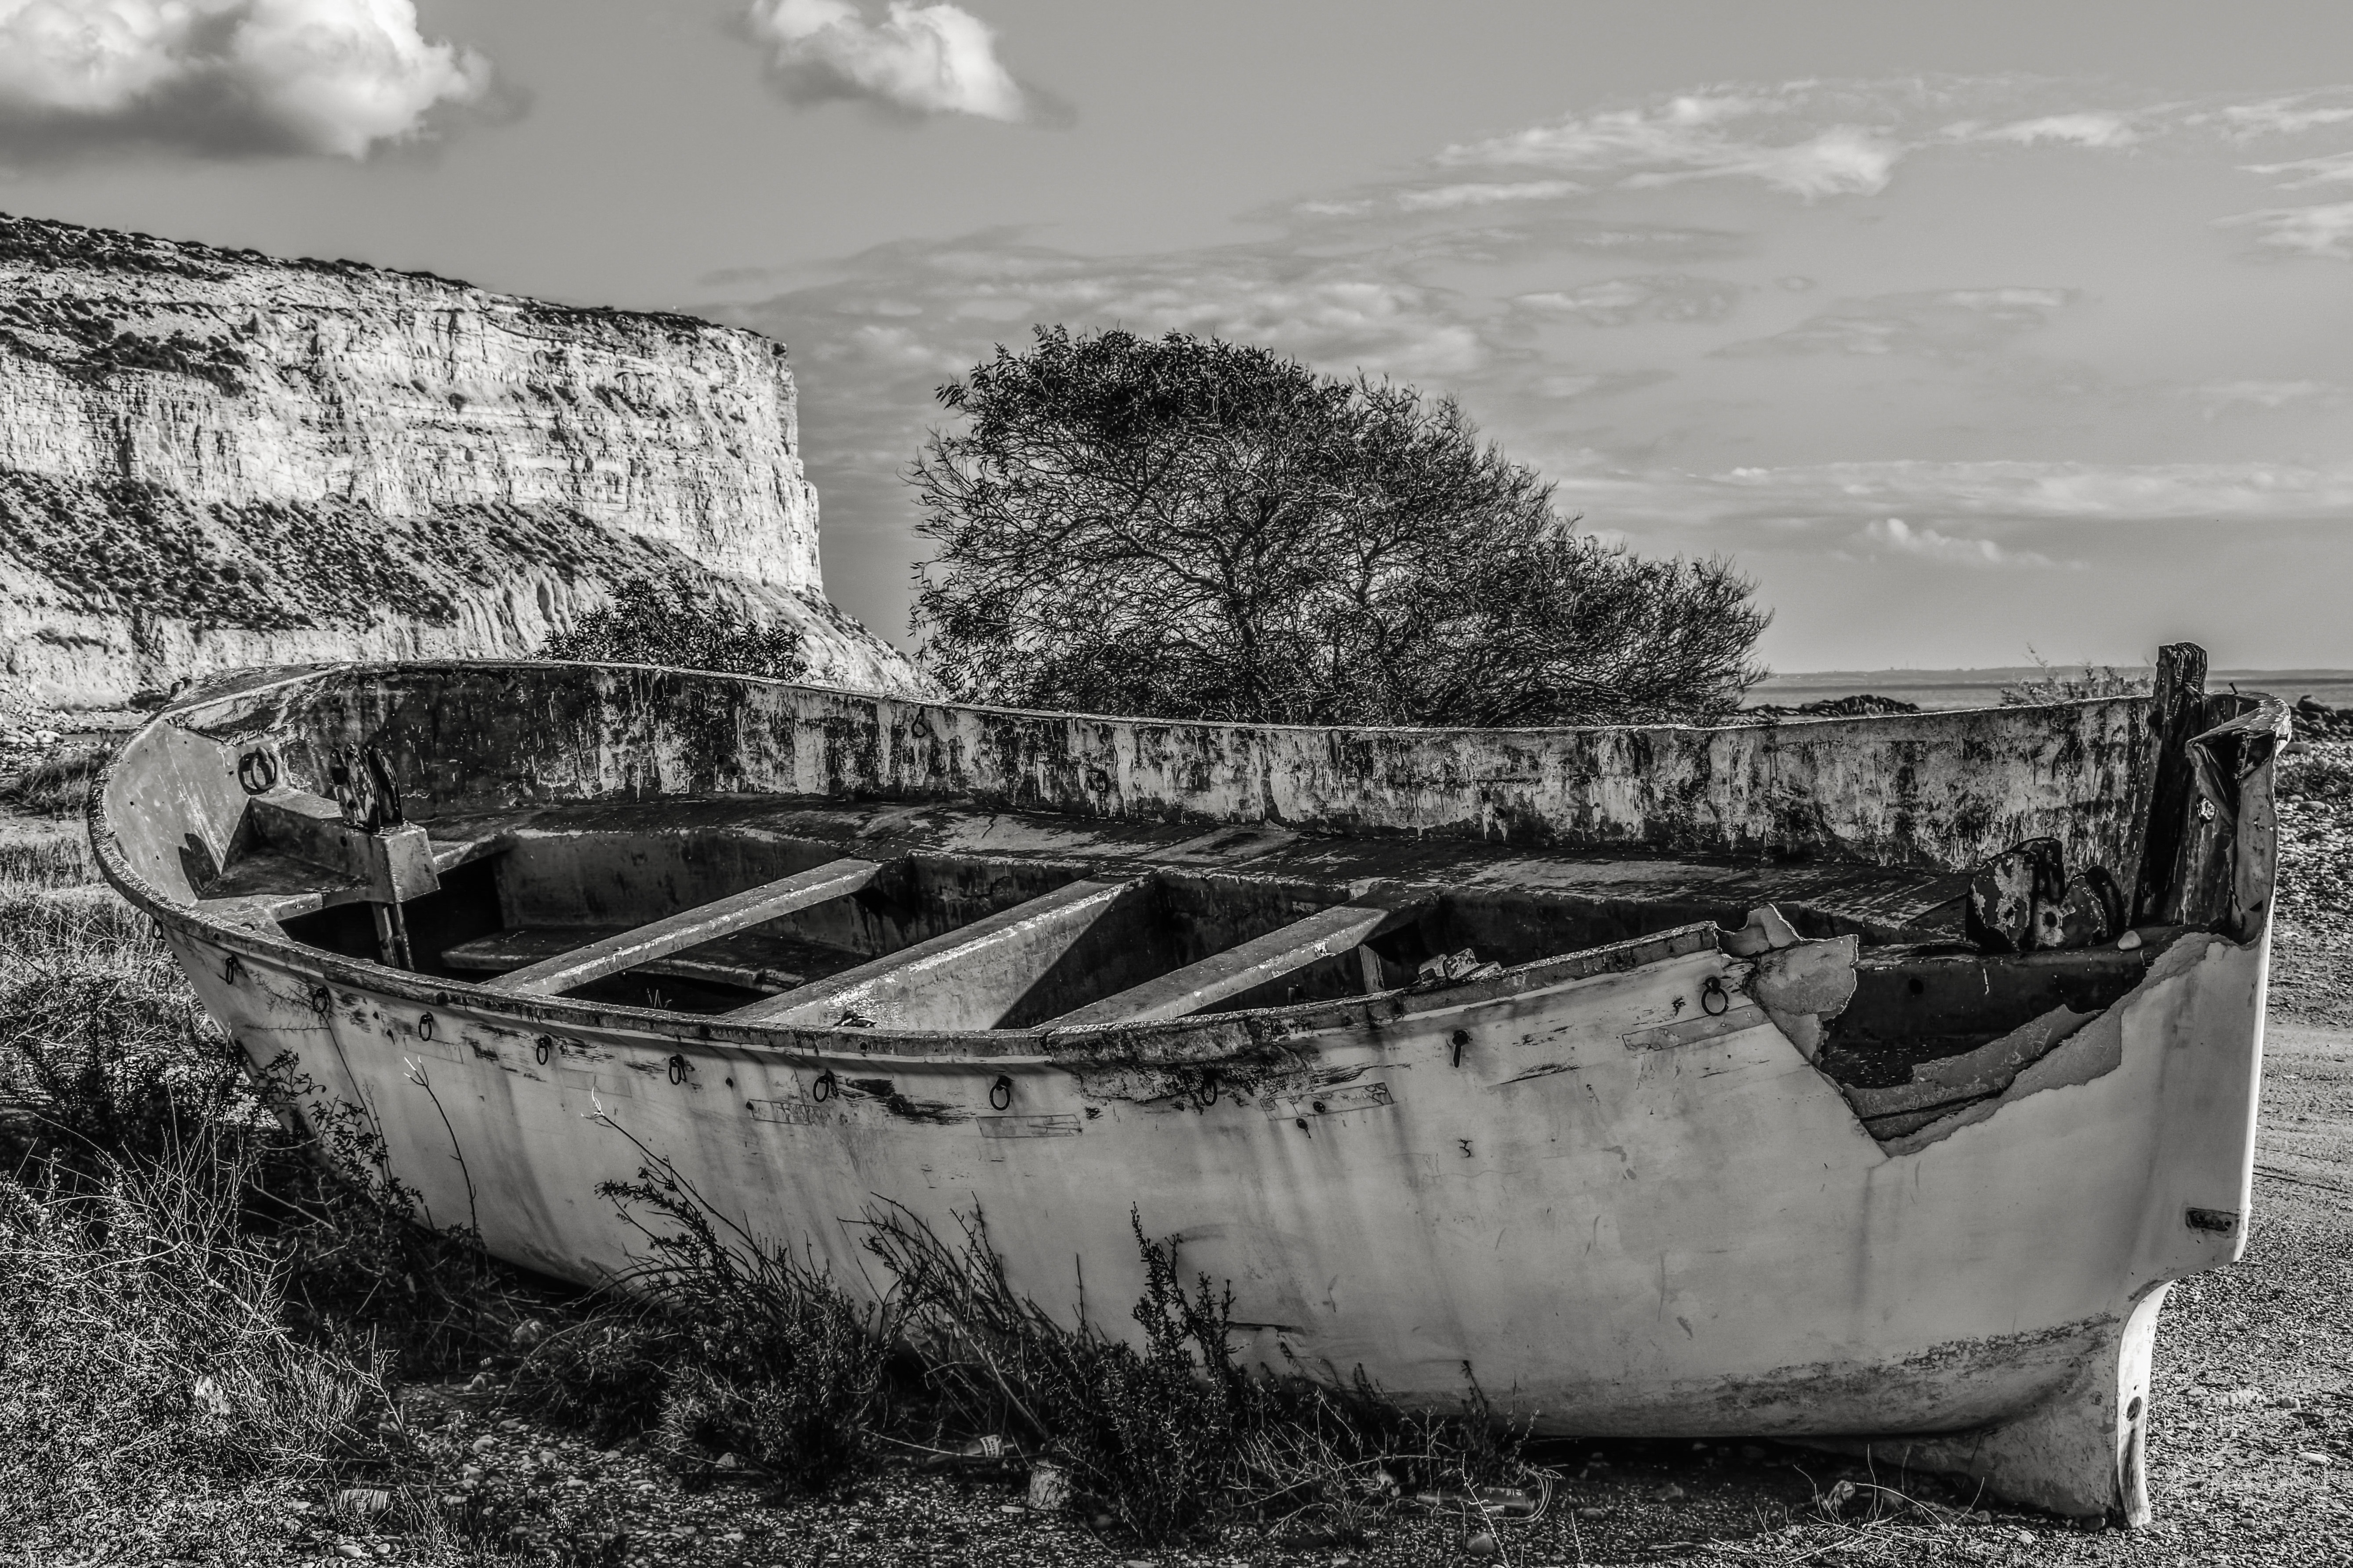
beach, landscape, water, black and white, sky, boat, photography, reflection, vehicle, tranquil, scenic, scenery, broken, calm, abandoned, monochrome, weathered, serenity, watercraft, cyprus, shipwreck, aged, monochrome photography, zapalo beach